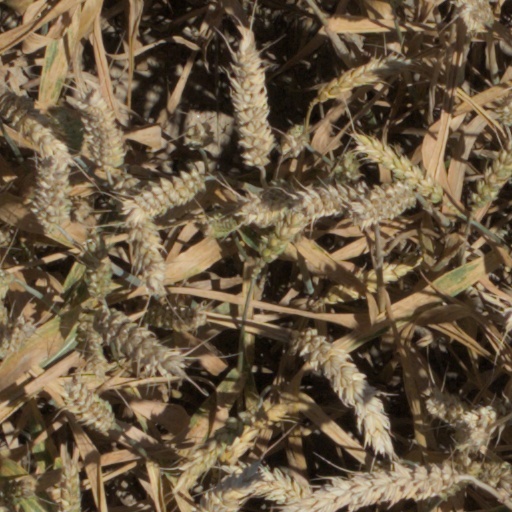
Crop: wheat